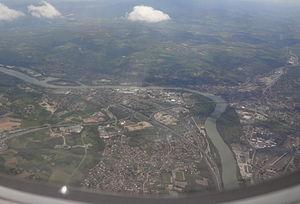
Vue aerienne de Chasse-sur-Rhone et de givors.
Chasse-sur-Rhône est une ville française située dans le quart sud-est de la France, dans la région Auvergne-Rhône-Alpes, à l'extrémité ouest du département de l'Isère et de l'arrondissement de Vienne. Chasse-sur-Rhône est la seule commune de l'Isère faisant partie de l'unité urbaine de Lyon. Ses habitants sont appelés les Chassères.
L’échangeur de Chasse-sur-Rhône ou échangeur de Givors, est un échangeur autoroutier entre les autoroutes A7, l'A46 et l'A47 situé au sud de Lyon sur le territoire des communes de Ternay dans le département du Rhône et de Chasse-sur-Rhône dans le département de l'Isère en région Rhône-Alpes.